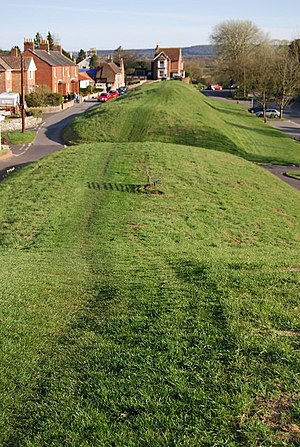
Bymure i England og Wales / Liste
Dette er en liste over bymure i England og Wales, som beskriver bymure der er blevet opført og brugt omkring disse byer fra det første århundrede og fremefter. De første bymure blev bygget af romerne efter deres erobring af Britannien i år 43. Romerne startede typisk ud med at opført et fort, som senere er blevet konverteret til rektangulære byer, der er blevet beskyttet af enten mure i sten eller træ og voldgrave. Mange af disse forsvarsværker overlevede Romerrigets fald i 300- og 400-tallet, og blev brugt i den ustabile post-romerske periode. Angel-saksiske konger foretog omfattende byudvidelser i 700- og 800-tallet, hvor de skabte fæstningsanlæg kaldet burh. Disse burh brugte nogle gange de tidligere romerske forsvarsværker, og mange er overlevet ind i den tidlige middelalder.